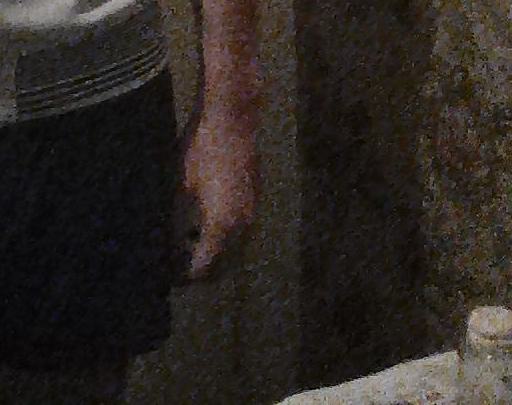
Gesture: no_gesture